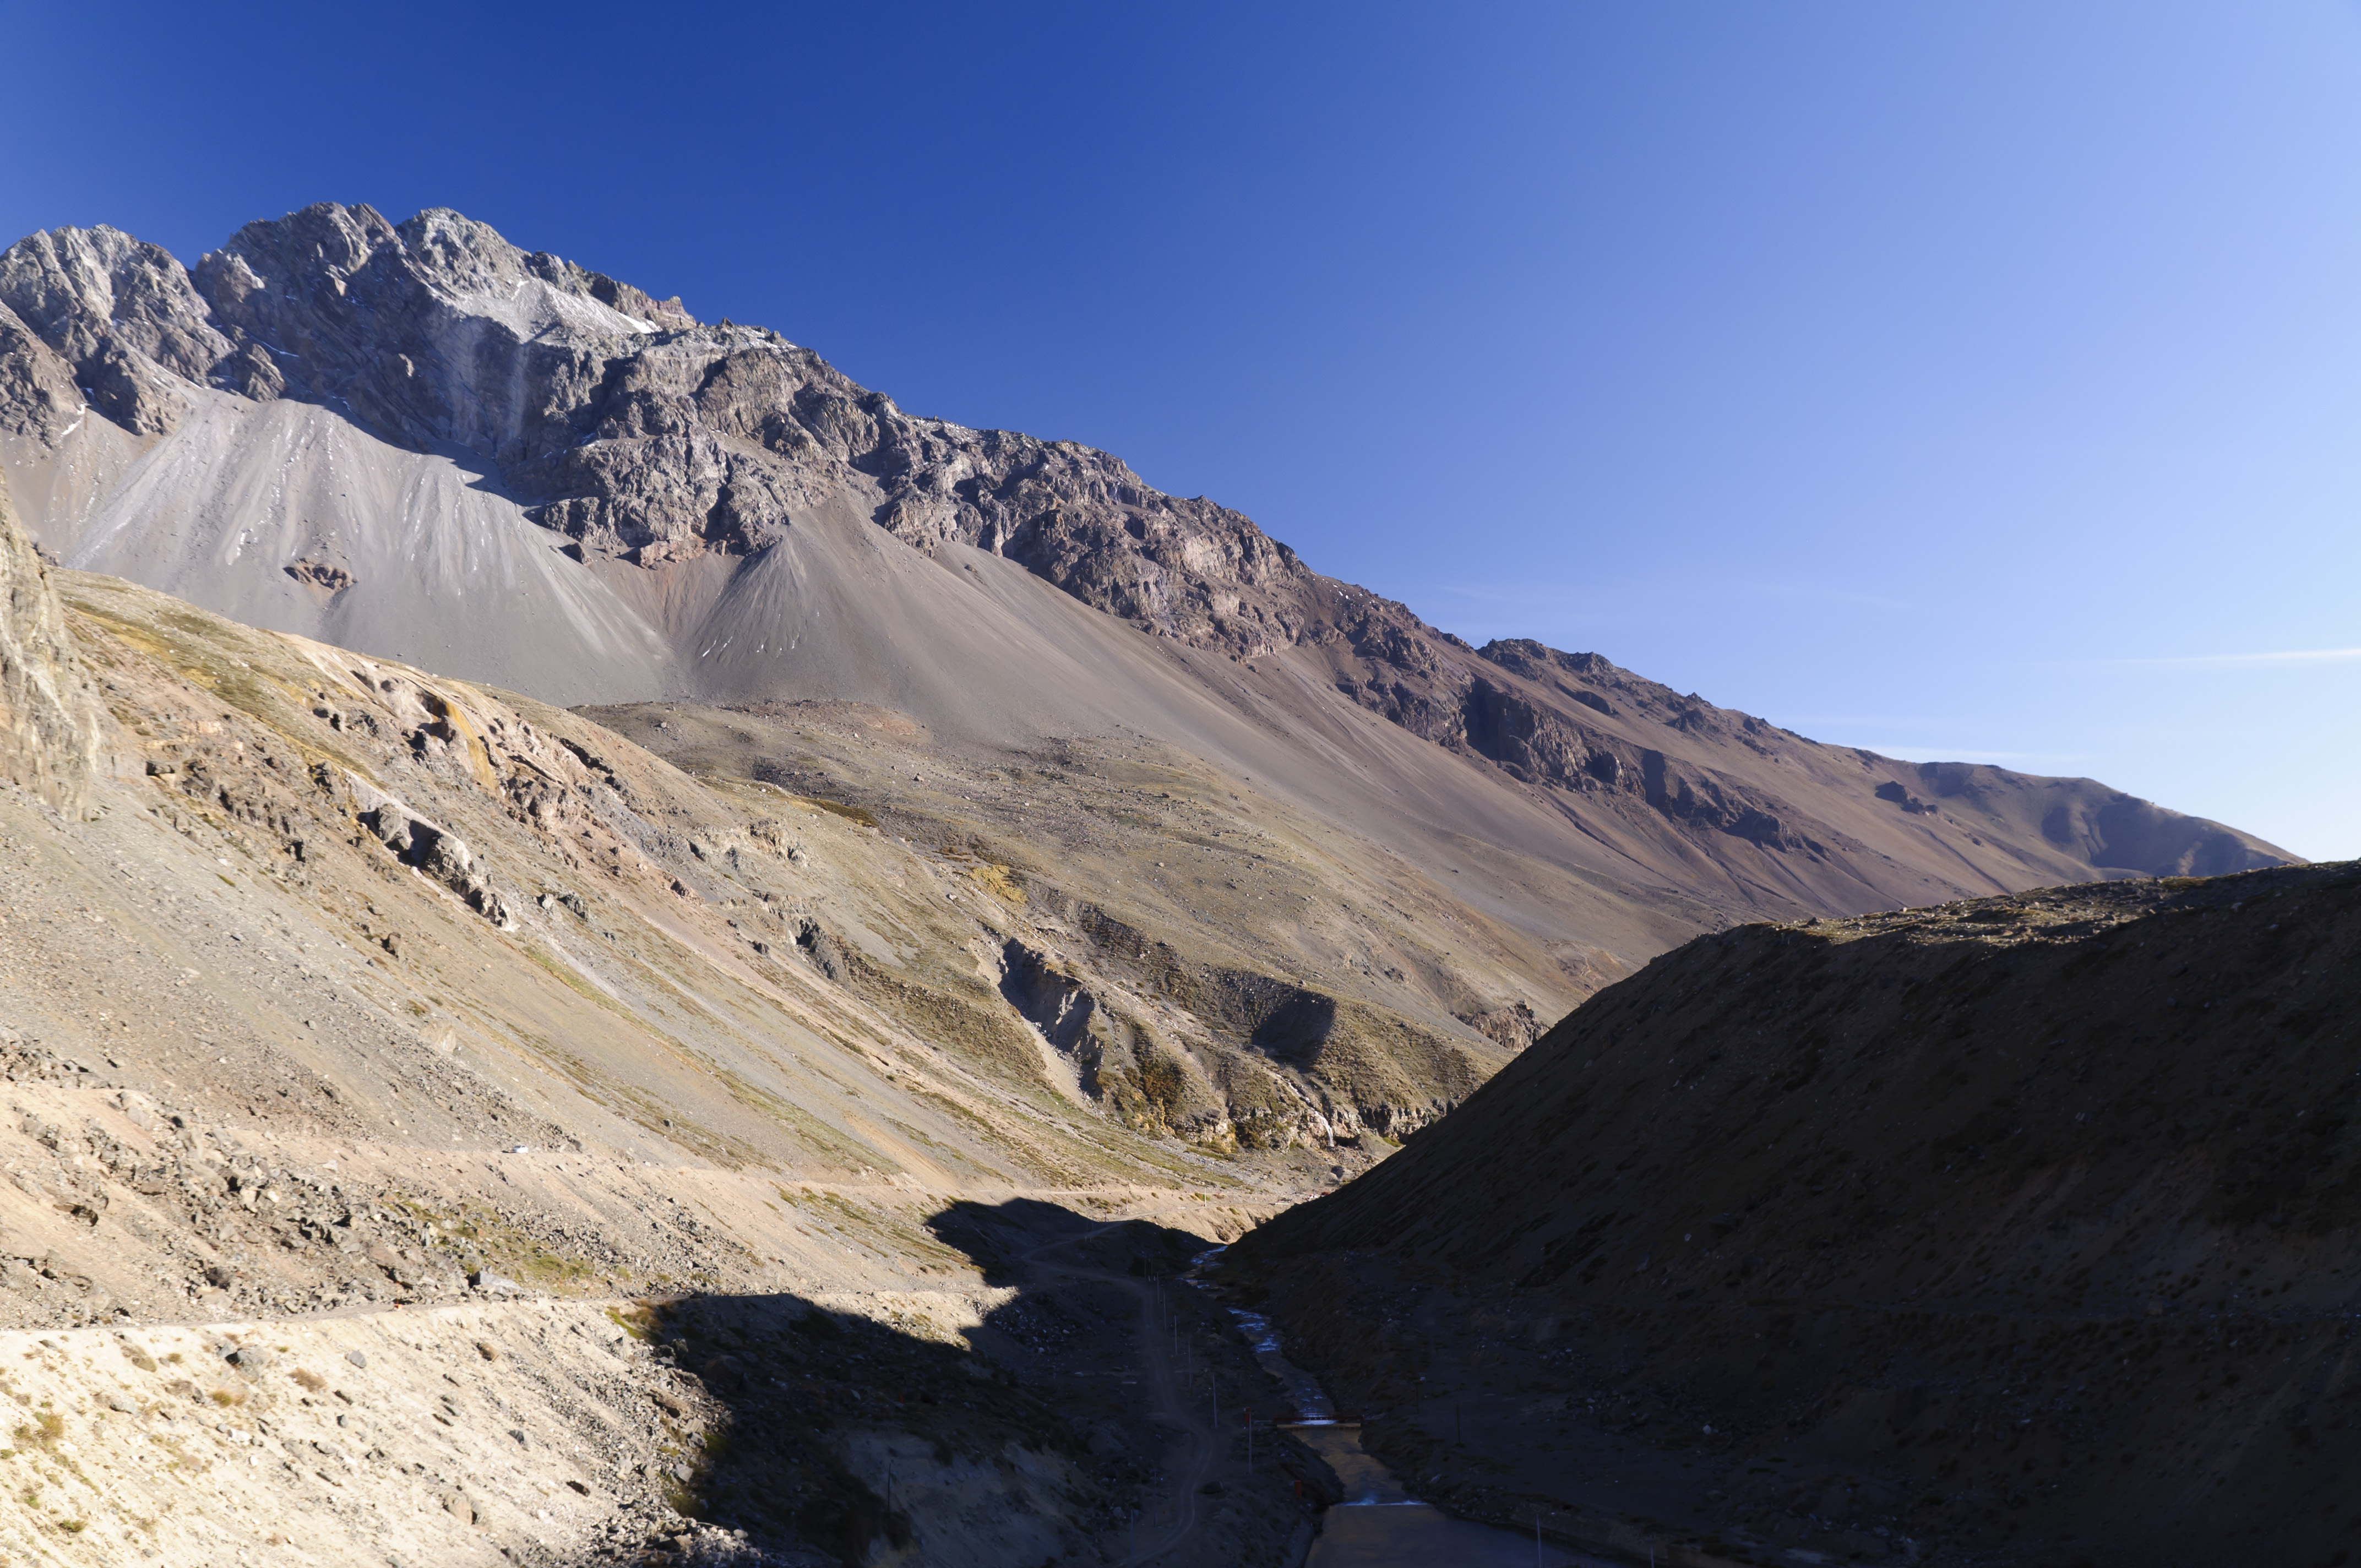
landscape, wilderness, mountain, snow, adventure, valley, mountain range, nikon, ridge, summit, geology, alps, plateau, fell, cirque, santiago, d300, embalseelyeso, cile, landform, mountain pass, geographical feature, mountainous landforms